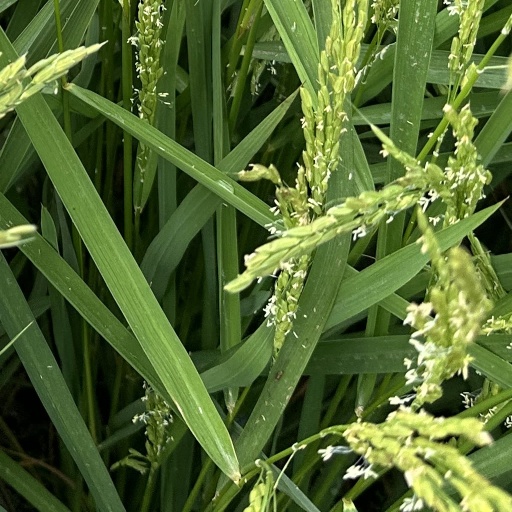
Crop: rice